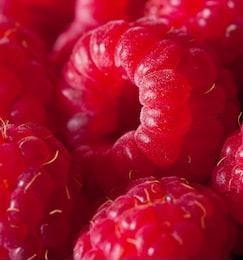
Label: raspberry